Henry A. Neely

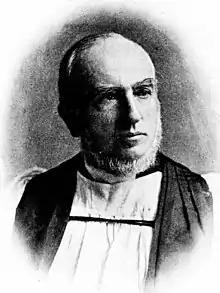

Henry Adams Neely (May 14, 1830 – October 31, 1899) was the second bishop of Maine in the Episcopal Church in the United States of America.